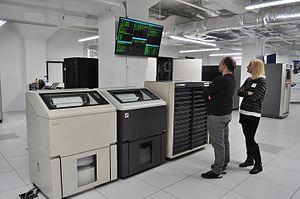
Control Data Corporation était une entreprise américaine pionnière dans la fabrication de supercalculateurs. Elle a été créée en 1957 à Minneapolis Saint Paul dans le Minnesota par des scientifiques américains issus des centres de recherche de la Navy, dont William Norris et le célèbre Seymour Cray qui fonda en 1972 la société Cray Research.